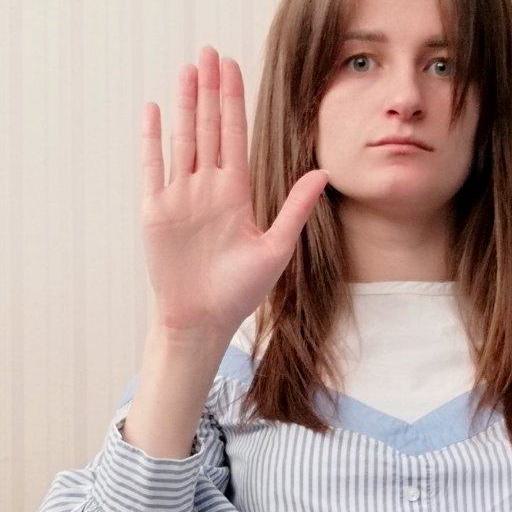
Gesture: palm